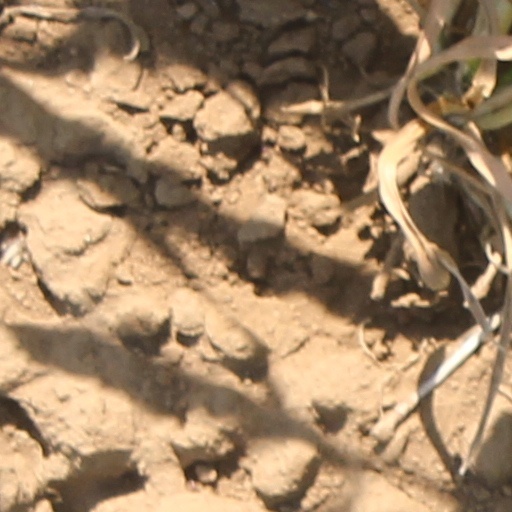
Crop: wheat